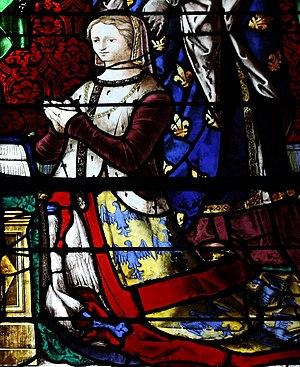
Louise de Montmorency, fut la Première dame d’honneur de la reine de France Éléonore de Habsbourg de 1530 à 1535.